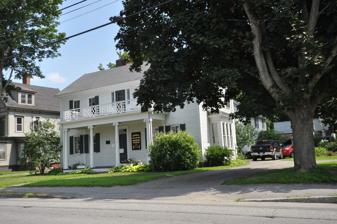
Building: Redington Museum
Country: United States of America
Year built: 1814
Historic house in Maine, United States United States historic place Redington House U.S. National Register of Historic Places Show map of Maine Show map of the United States Location 62 Silver St., Waterville, Maine Coordinates 44°32′49″N 69°38′5″W / 44.54694°N 69.63472°W / 44.54694; -69.63472 Area 0.5 acres (0.20 ha) Built 1814 ( 1814 ) Built by Redington, Asa Architectural style Federal NRHP reference No. 78000180 Added to NRHP July 21, 1978 The Redington Museum or Redington House is a historic house and museum in Waterville , Maine that is listed on the National Register of Historic Places . The museum is the headquarters of the Waterville Historical Society.  Built in 1814, it is one of the best-preserved houses of the period in the city.  It has served since 1924 as the museum and headquarters of the Waterville Historical Society, and was listed on the National Register of Historic Places in 1978. The museum is listed on the official website of the Maine Office of Tourism. Location The museum is open between Memorial Day and Labor Day from Tuesday to Saturday.  Visitors are supposed to enter during the tour times, which are at 10 a.m., 11 a.m., 1 p.m. and 2 p.m.  In practice, they may allow admission other times.  Therefore, one should be prepared to visit as if they had an appointment for a specific time although the curators may allow other visitors to enter.  There is an admission charge of $5 for adults 18 and older. Children 17 and younger are free when accompanied by an adult. The museum is located at 62 Silver Street about 2 blocks south of downtown Waterville , about one block south of the funeral home. Exhibits The Redington Museum offers a comprehensive view of life in New England and Waterville, Maine during the past two centuries.  There are collections of furniture, accessories, household artifacts, toys, tools, and weapons as well as historical papers and diaries.  The main building is designed in the Federal-style of architecture.  The museum is maintained by the Waterville Historical Society. The museum is essentially a historic house that has period furniture and exhibits about the Waterville area as well as a replica pharmacy building near the site where the original building once stood.  The curators are a couple who live on the premises. The museum is a two-story white shingled house built in 1814. The exhibits include old furniture and curios from the 1800s.  The museum opened in 1927.  It is part of the National Register of Historic Places. The Waterville Historical Society keeps its collection of books and manuscripts at the museum.  There is a collection of rare old maps of the area available for scholarly research. Description and history The Redington House stands on the southeast side of Silver Street ( Maine State Route 137 ) in central Waterville, between Western Avenue and Silver Place. It is a 2 + 1 ⁄ 2 -story wood-frame structure, with a gabled roof, two interior brick chimneys, clapboard siding, and granite foundation. The front facade is five bays wide, with the outer bays closely spaced but offset from the center. The entrance, at the center, is sheltered by a single-story porch which extends across the center three bays, and is supported by fluted Ionic columns with an ornate wooden railing above. Most of the windows are sash, but that above the entrance is flanked by sidelights. The interior retains original period finishes.  Extending to the rear of the main block are later wood frame additions. The museum is housed in a two-story home built in 1814 by pioneer Waterville settler Asa Redington, a veteran of three enlistments in the American Revolutionary War and a member of George Washington 's elite Honor Guard.  After the victory against the English, he developed the water rights at Ticonic Falls and with his sons, Samuel and William, established a thriving flour mill on the banks of the Kennebec River .  The father of six sons and three daughters, Asa built this substantial home for his son William. Fashioned of great hewn timbers, all hand pegged, it still features the original spiral staircase, fireplaces with period woodwork, and floors of wide pumpkin pine. The newel post in the entrance exhibits the "contractor's peace stone," a small smooth polished stone signifying in Colonial times that the project had been completed to both the owner's and builder's satisfaction.  Today, five rooms are furnished with antiques of the late 18th and early 19th centuries from the Redington family, the family of pioneer attorney Timothy Boutelle , the family of revolutionary war veteran Jabez Mathews, and from other early local families. It remained in the hands of Redington's descendants until 1924, when it was given to the Waterville Historical Society by Mrs. William Redington. The society now uses it as its headquarters and museum. See also National Register of Historic Places listings in Kennebec County, Maine References